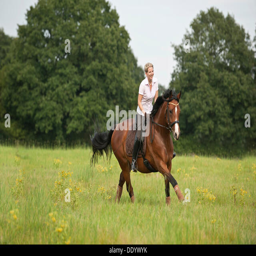
woman galloping across a meadow on a horse